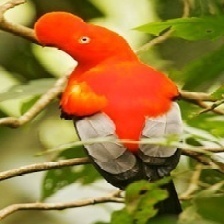
Species: COCK OF THE  ROCK
Scientific name: RUPICOLA